Anti-war protests in Russia (2022–present)

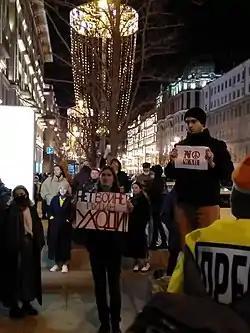
Protest against the invasion of Ukraine (Moscow, 24 February 2022)

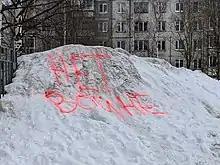
The inscription on the snow "NO TO WAR", Petrozavodsk, 5 March.

On the afternoon of the invasion, the Investigative Committee of Russia issued a warning to Russians that they would face legal repercussions for joining unsanctioned protests related to "the tense foreign political situation". The opposition activist Marina Litvinovich called on Instagram for street protests on the evening of 24 February but was detained by police as she left her house. That evening, thousands took to the streets in cities across Russia to protest the war. The largest demonstrations were in Moscow, where 2,000 protesters gathered near Pushkinskaya Square, and Saint Petersburg, where up to 1,000 protesters gathered. Hundreds demonstrated in Yekaterinburg, and there were also demonstrations in Chelyabinsk, Nizhny Novgorod, Novosibirsk and Perm, including other cities. By the end of the evening of the day of the invasion, according to the OVD-Info monitor, there had been 1,820 arrests in 58 cities, of which 1,002 were carried out in Moscow. Russia's interior ministry justified these arrests with "coronavirus restrictions, including on public events".